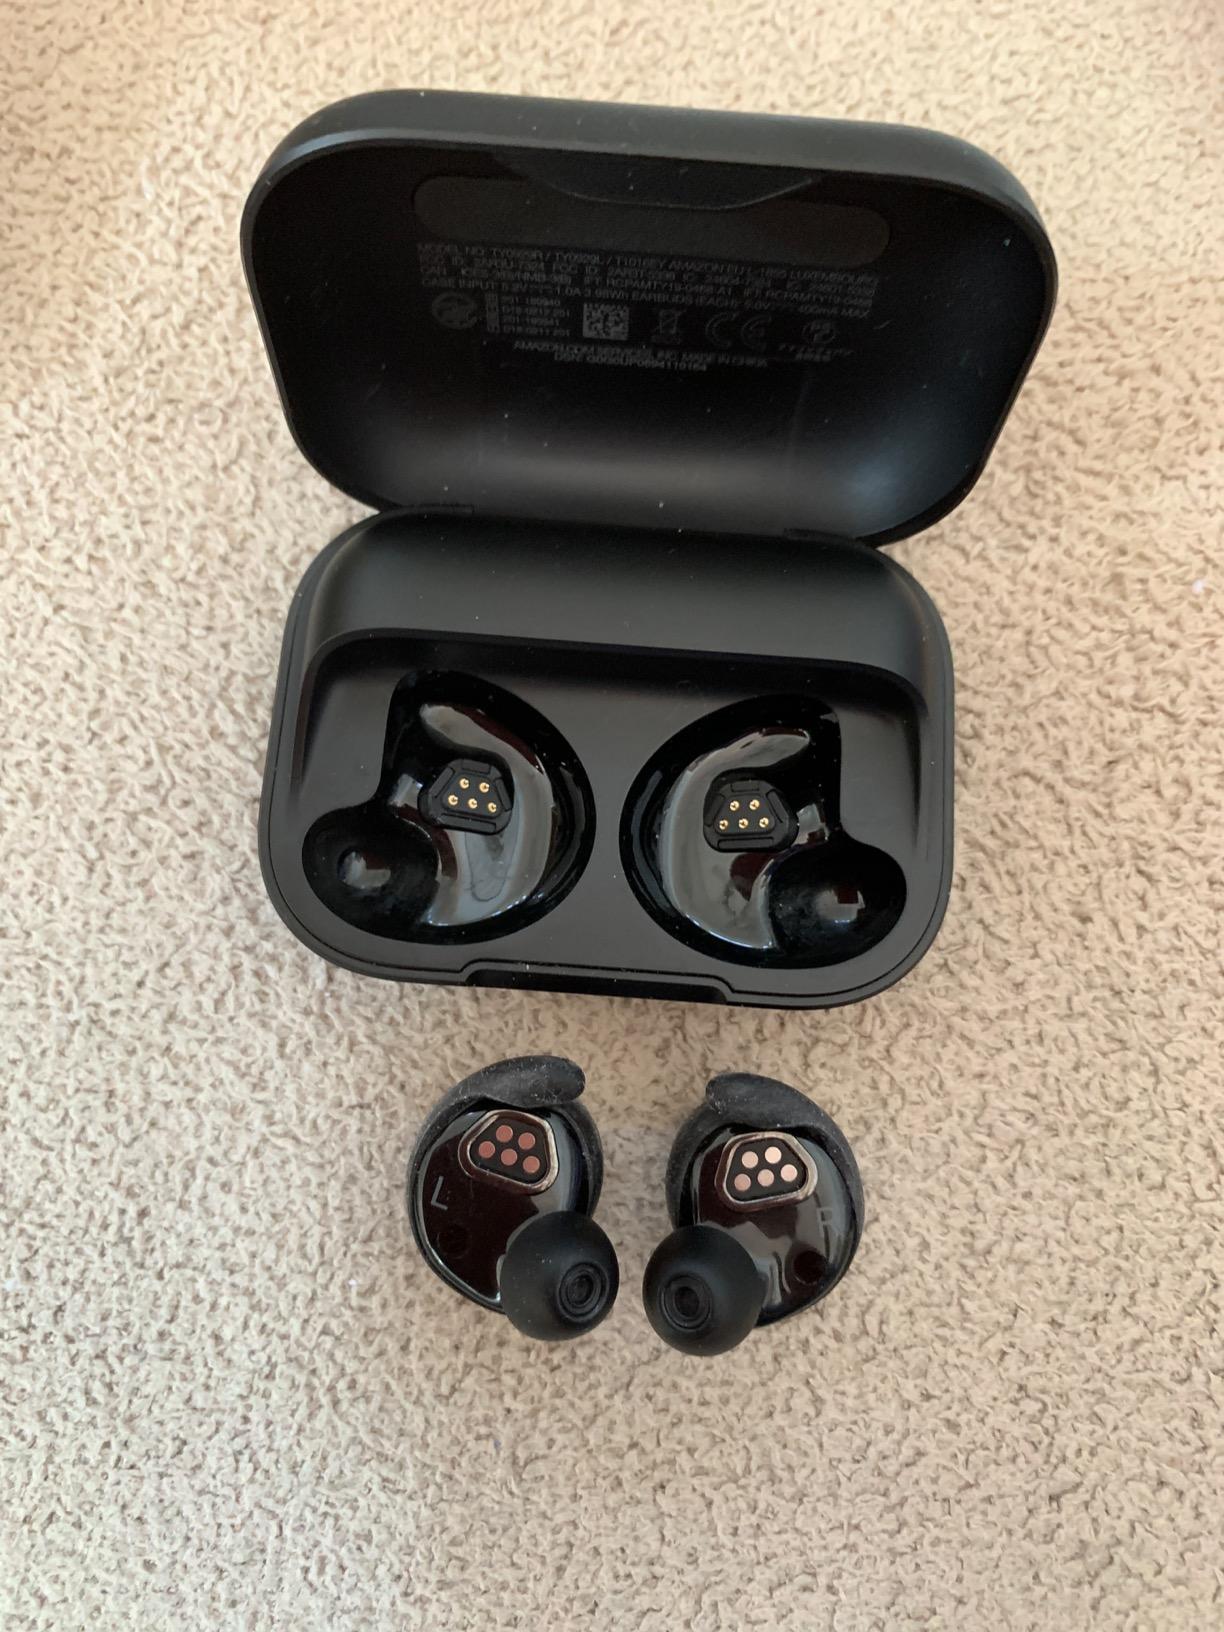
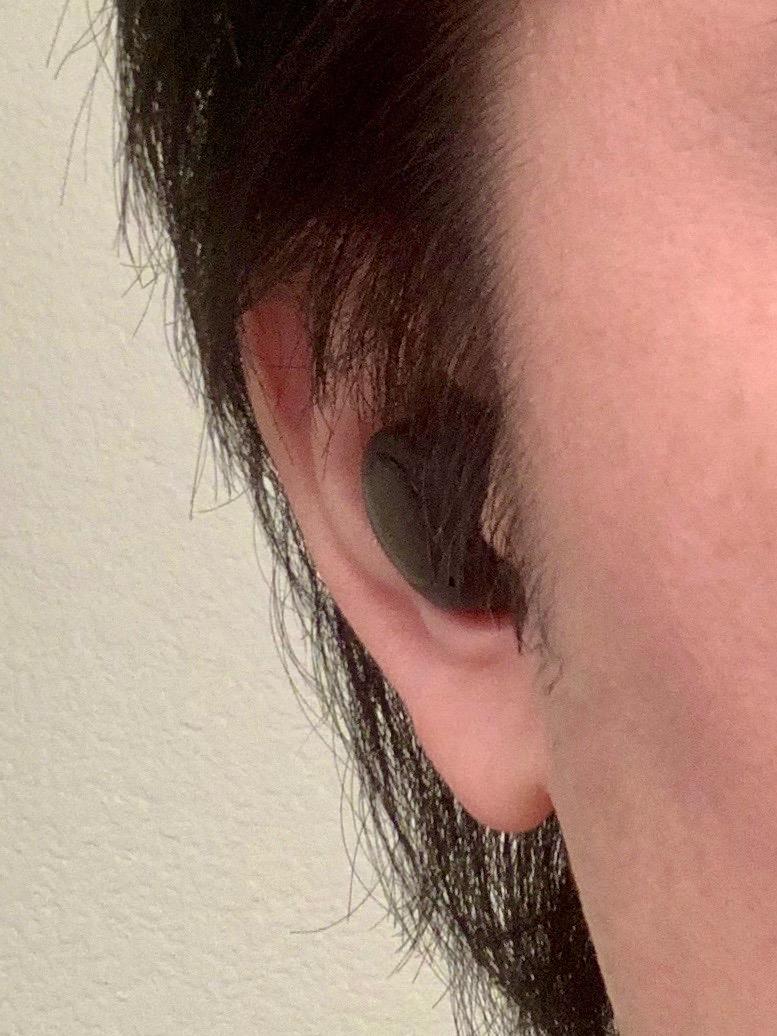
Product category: earbuds
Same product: yes